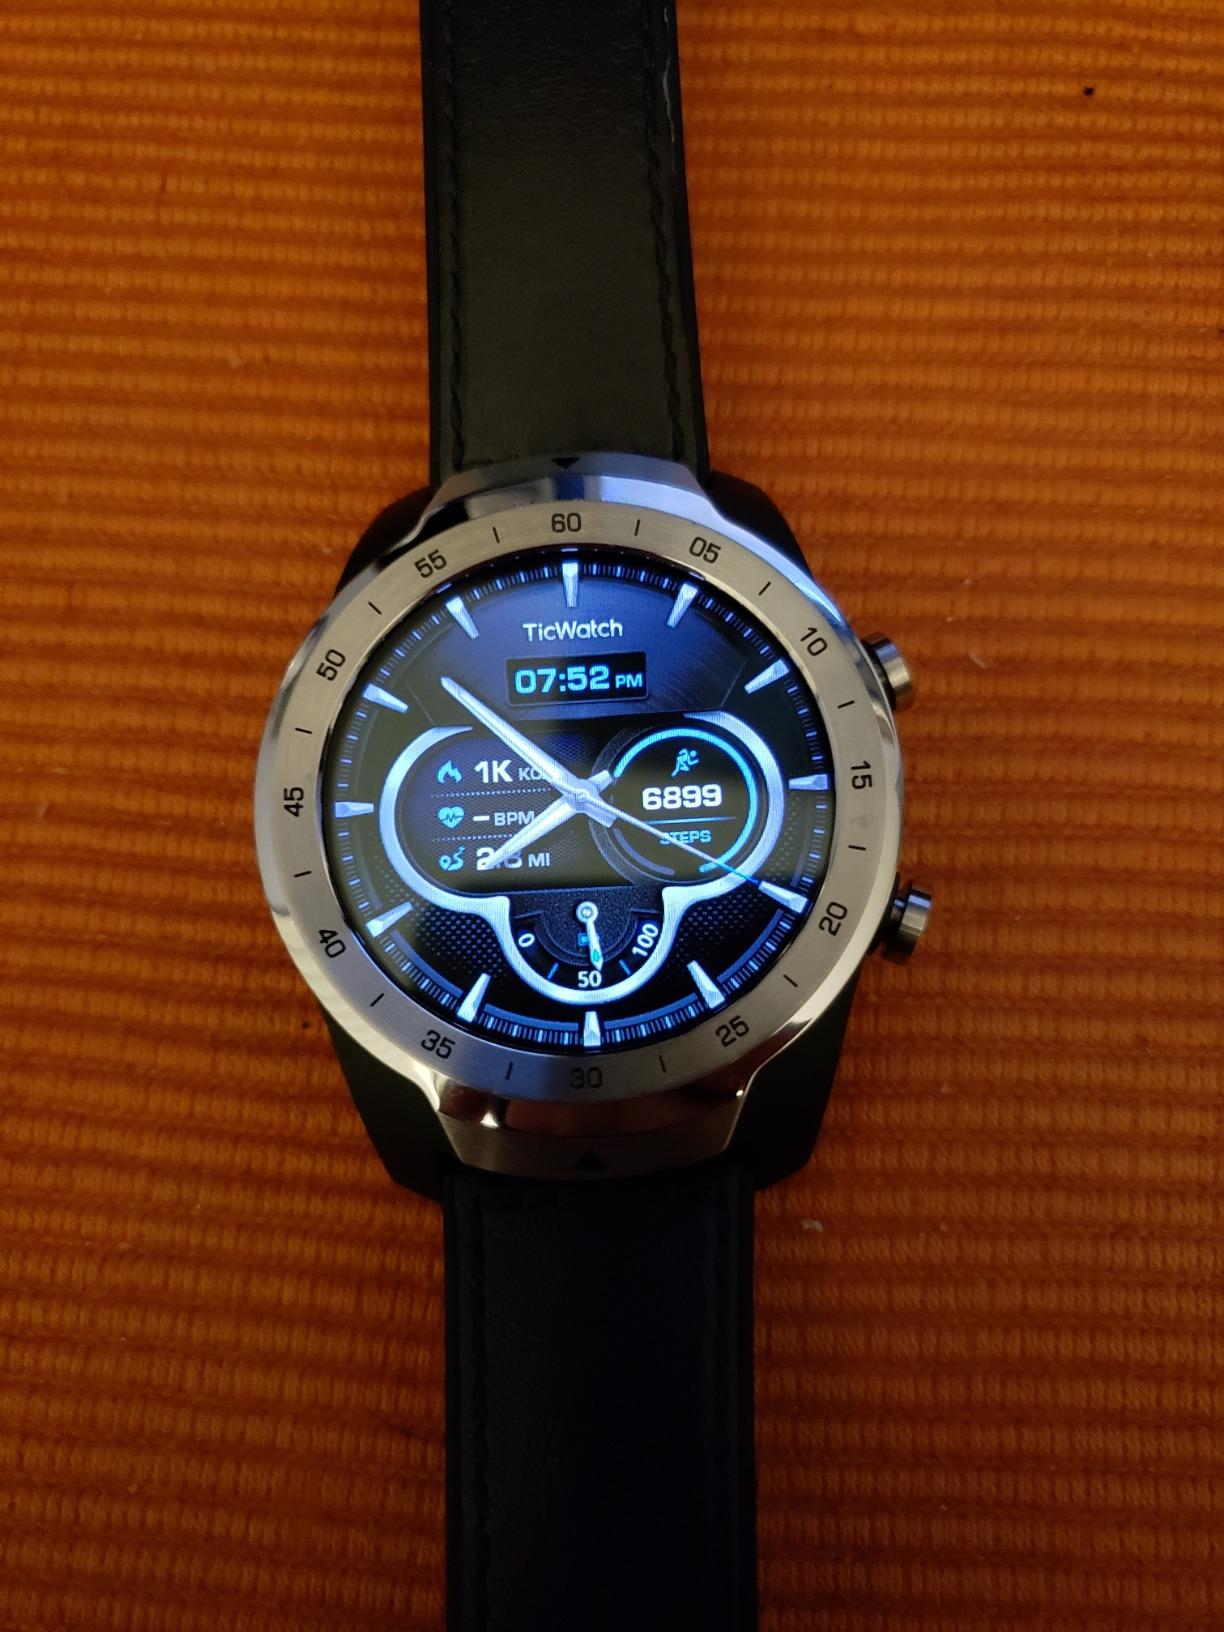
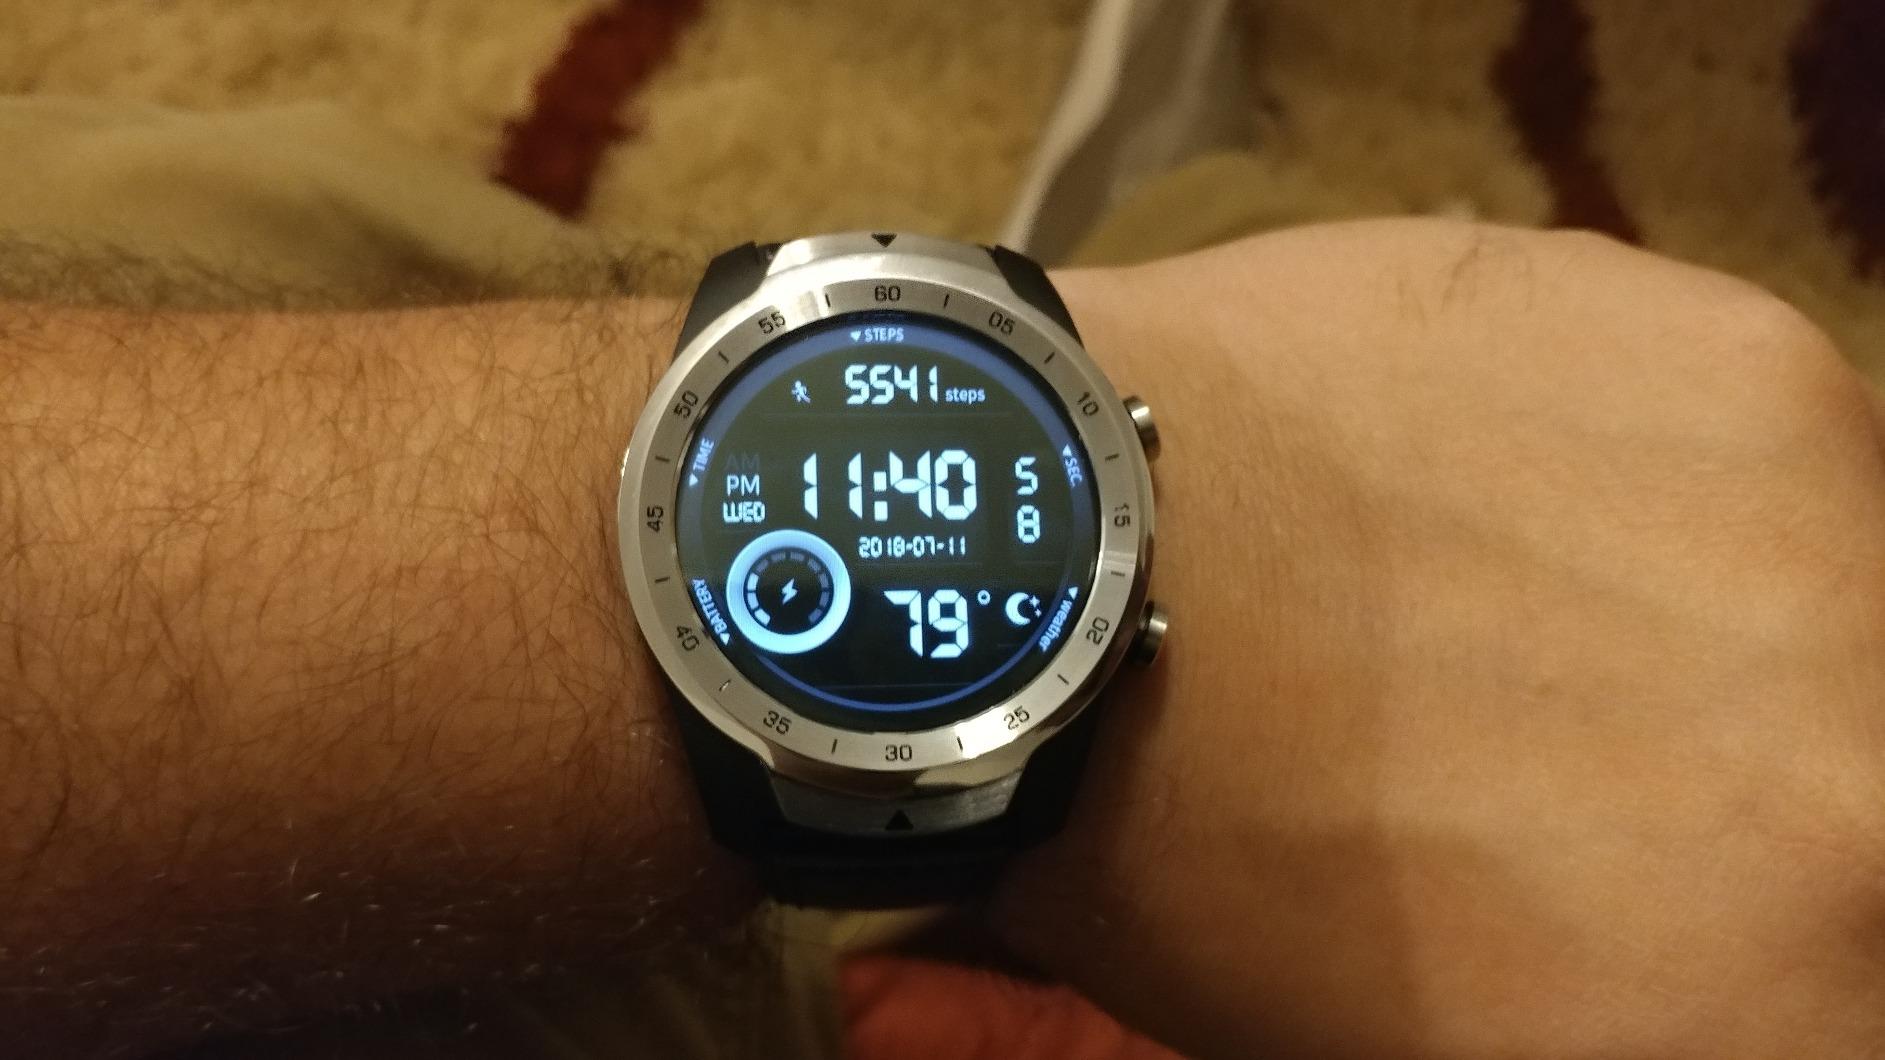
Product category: smartwatch
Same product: yes